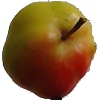
Label: Apple Red Yellow 2